HDMS Rota (1822)

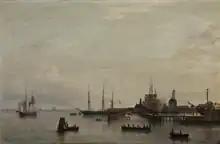
A view of the harbour of Copenhagen seen from the redoubt at Toldboden. At Nyholm the frigate "Rota" is readying its sails and the corvette "Flora" is being hauled out.

"Rota" was commissioned by the Royal Danish Navy on 9 May 1838. It had been decided to send her to Livorno to pick up the sculptor Bertel Thorvaldsen, who had finally decided to return to Denmark after 40 years in Rome, as well as many of his artworks which would later be installed in the new Thorvaldsens Museum. The first 52 boxes with his artworks had already been transported to Denmark onboard the frigate "St. Croix" (capt. Martinus Christian de Klauman) in 1825. In April 1827, 70 boxes with artworks were picked up by the merchant ship "Therese" (capt. Schröder). Another 65 boxes of artworks, maonly for installation in the Church of Our Lady and Christiansborg Palace, both of which were under reconstruction after fires, had been transported to Denmark onboard the corvette "Galathea" in 1833. In 1835 "Bellona" had been sent to Livorno to pick Thorvaldsen and more of his artworks up, but the sculptor had with short notice decided to postpone his own return to Denmark.